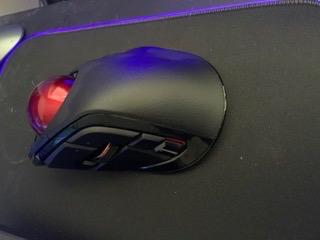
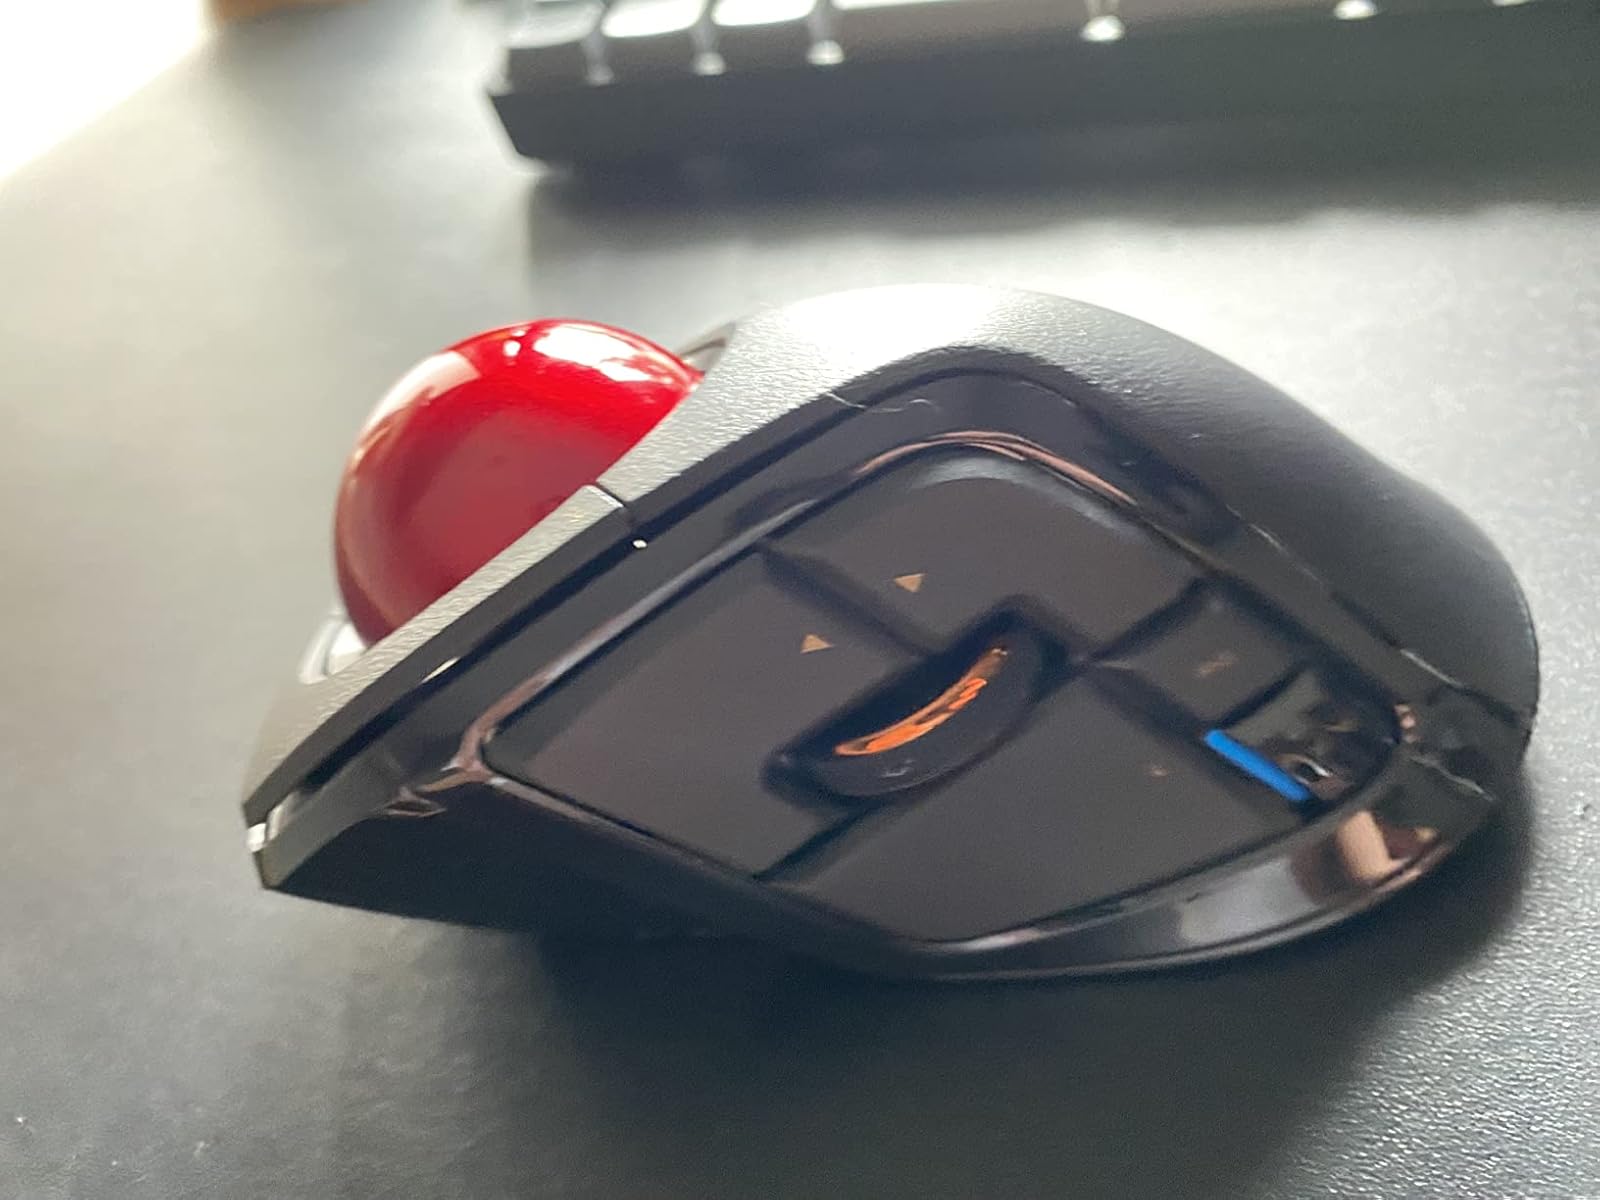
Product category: mouse
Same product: yes